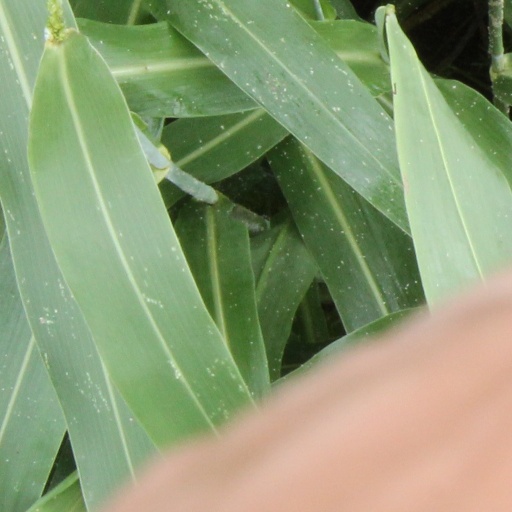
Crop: sorghum